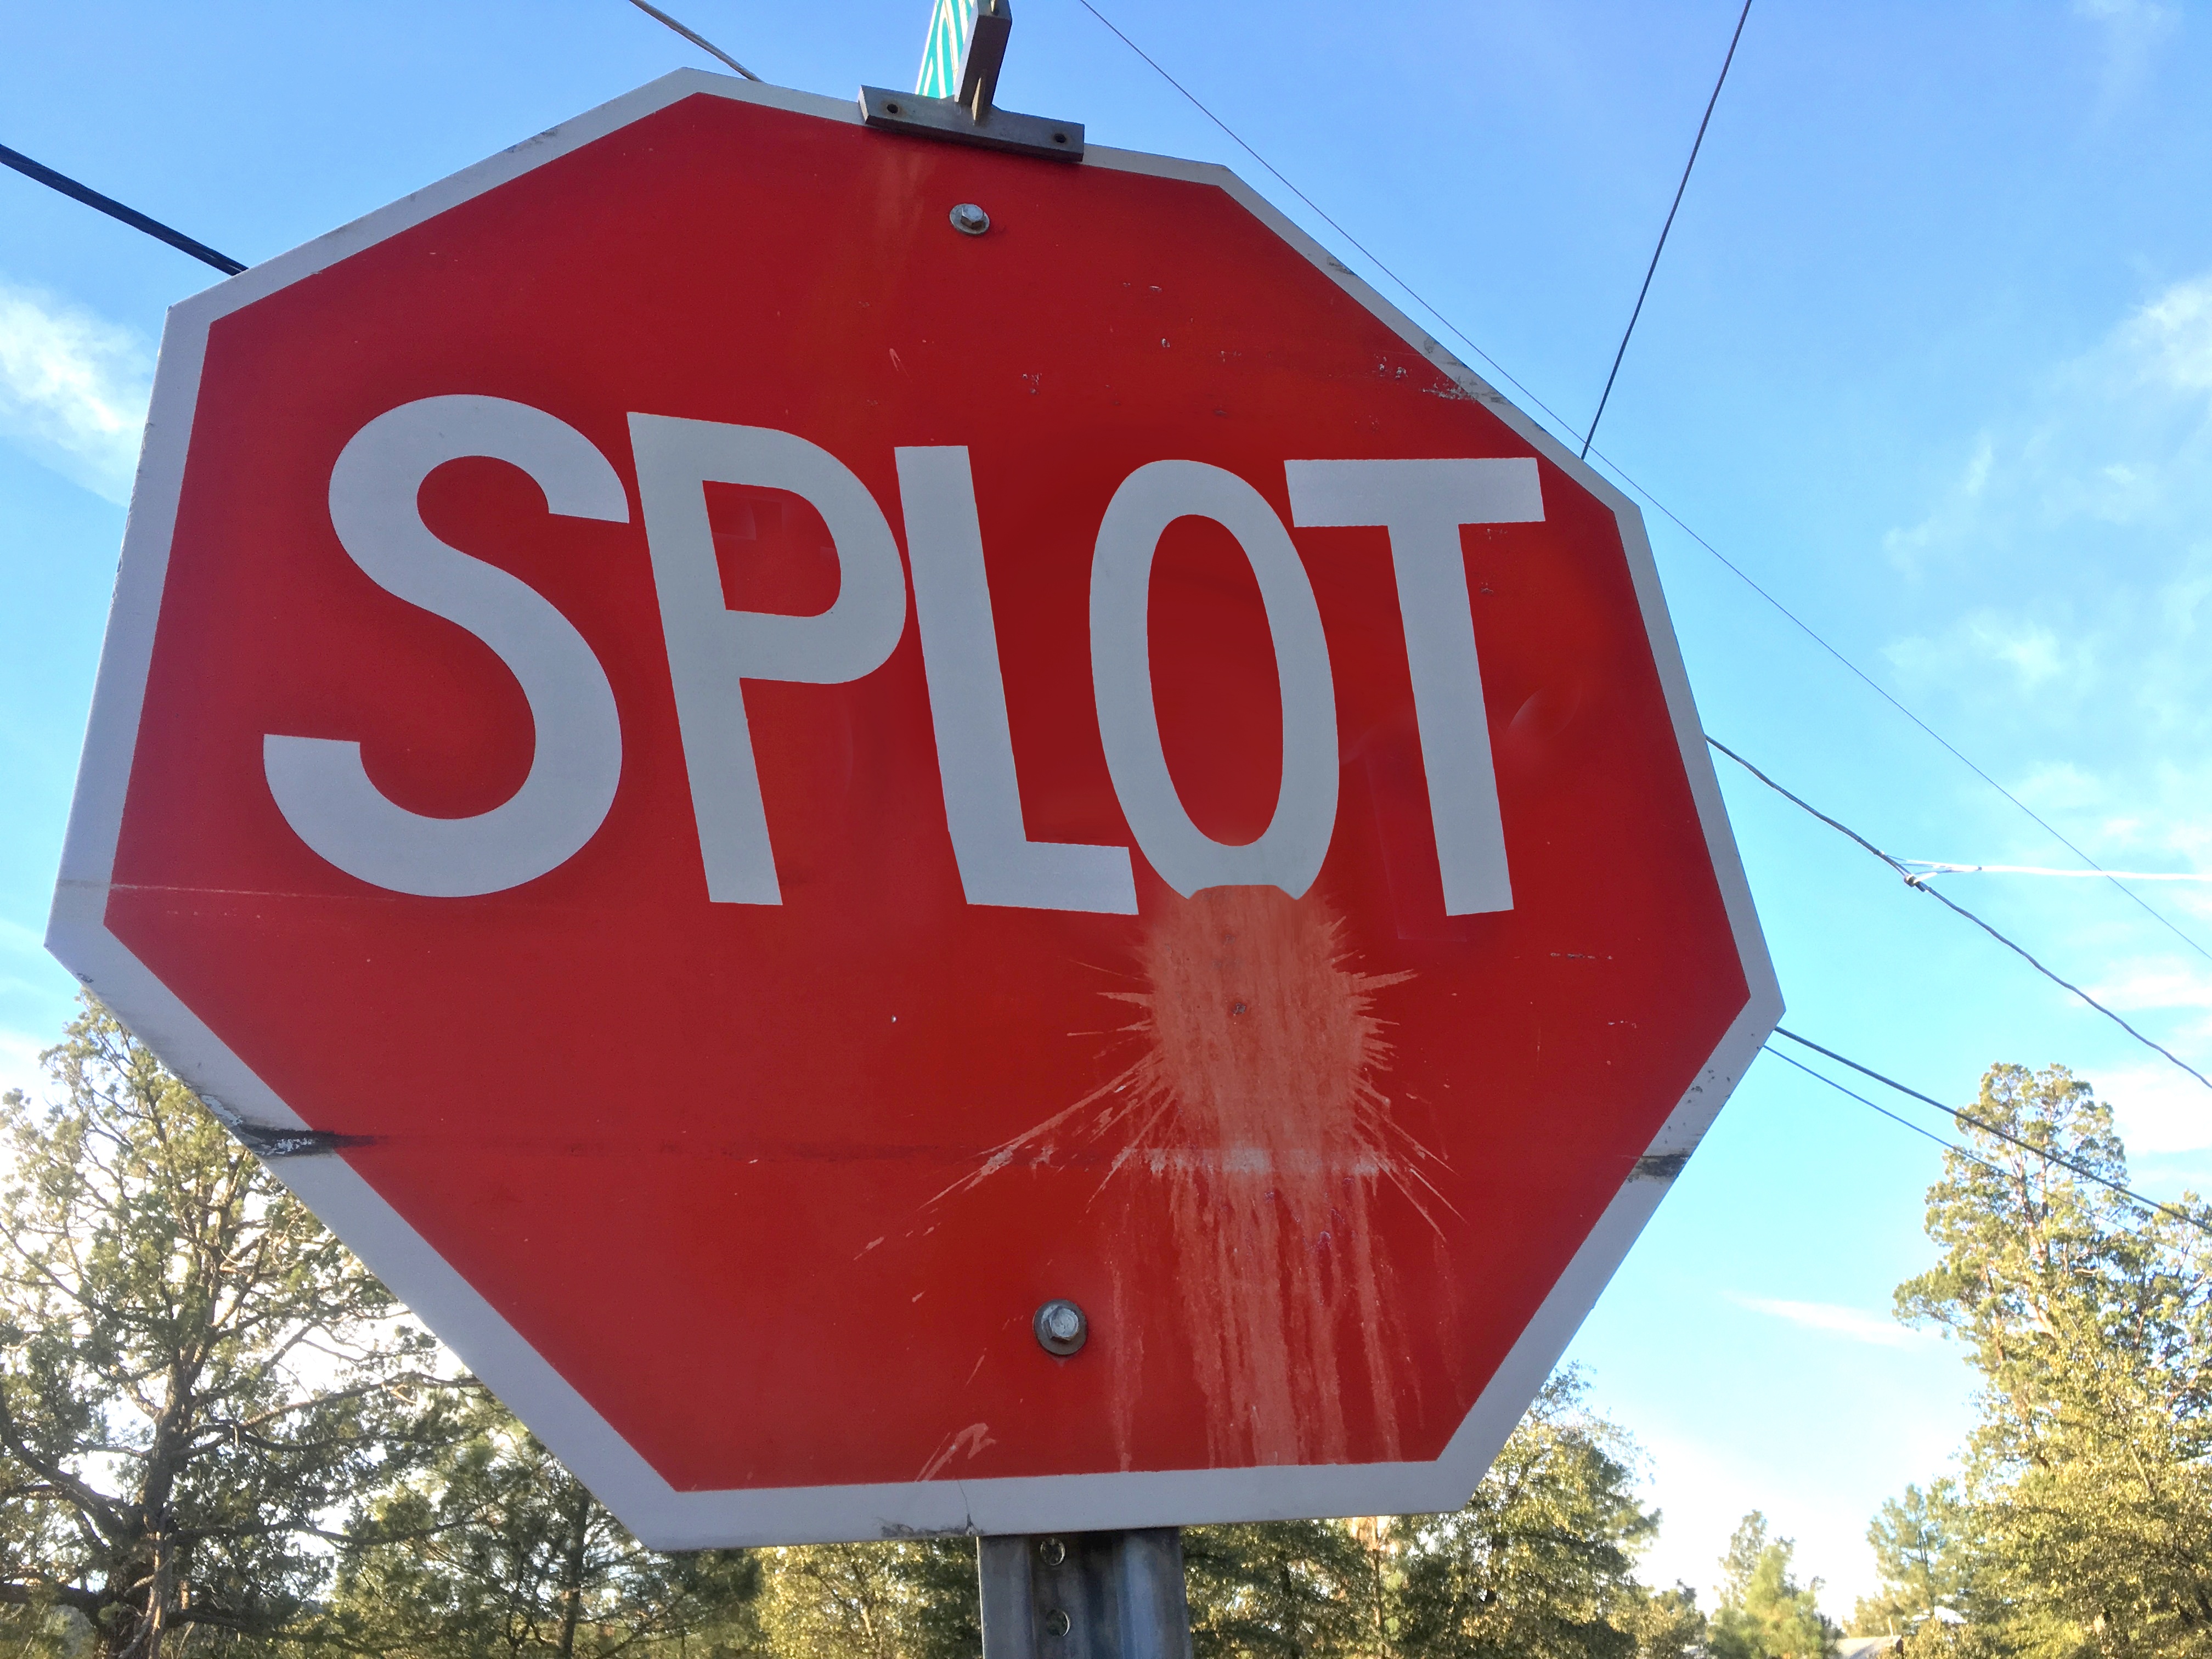
advertising, sign, street sign, signage, stop sign, traffic sign